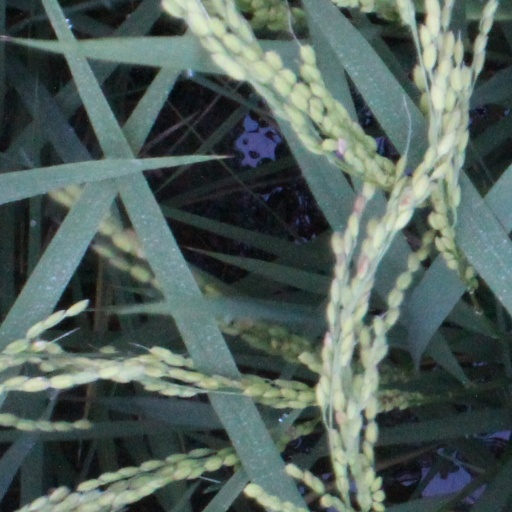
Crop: rice